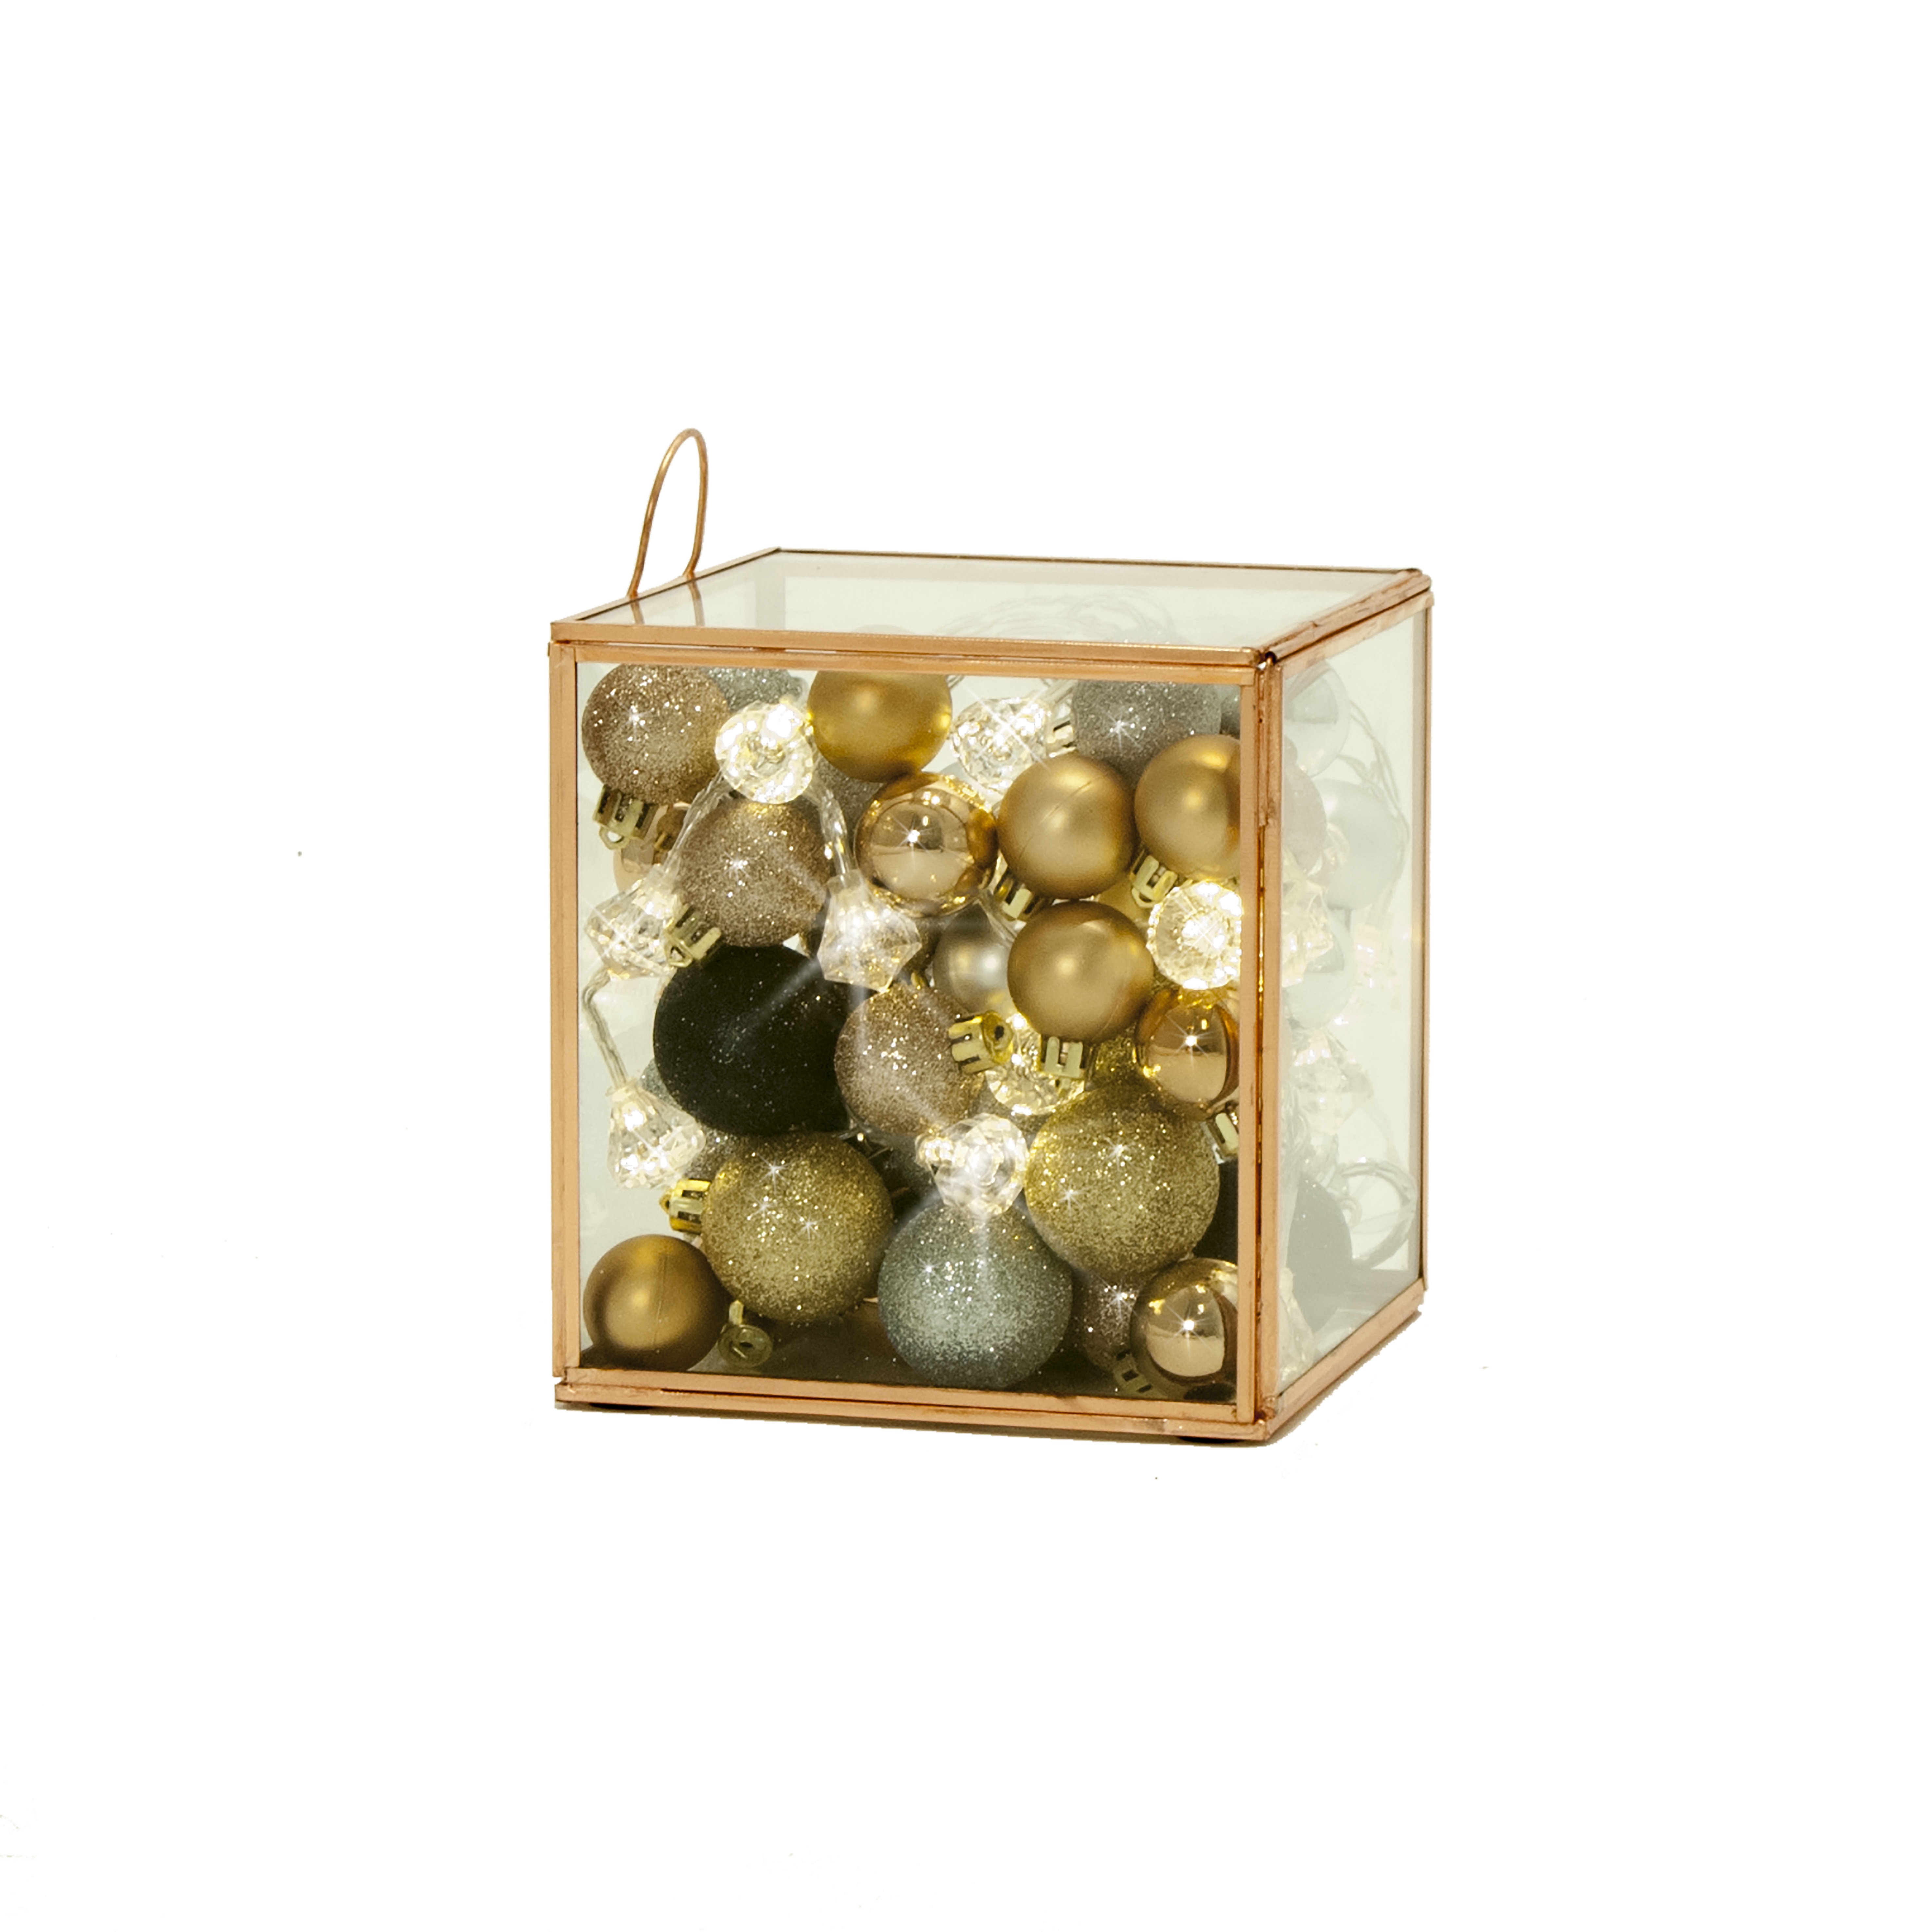
food, produce, candle, christmas, lighting, glitter, jewellery, brass, christmas balls, christmas ornaments, light chain